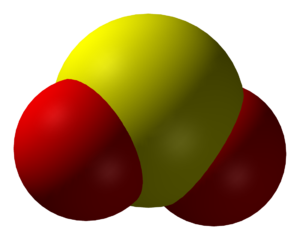
Svovldioxid
Svovldioxid opstår overvejende ved afbrænding af fyringsolie, kul, dieselolie og industriprocesser, der indeholder svovl. Svovldioxid omdannes til svovlsyre og sulfat i løbet af ca. et døgn. Omdannelsen afhænger dog af luftens temperatur og fugtighed. Der er en sammenhæng mellem svovldioxid og sur nedbør.